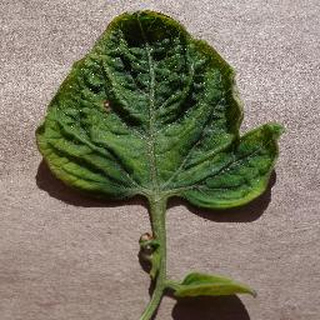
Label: tomato_yellow_leaf_curl_virus